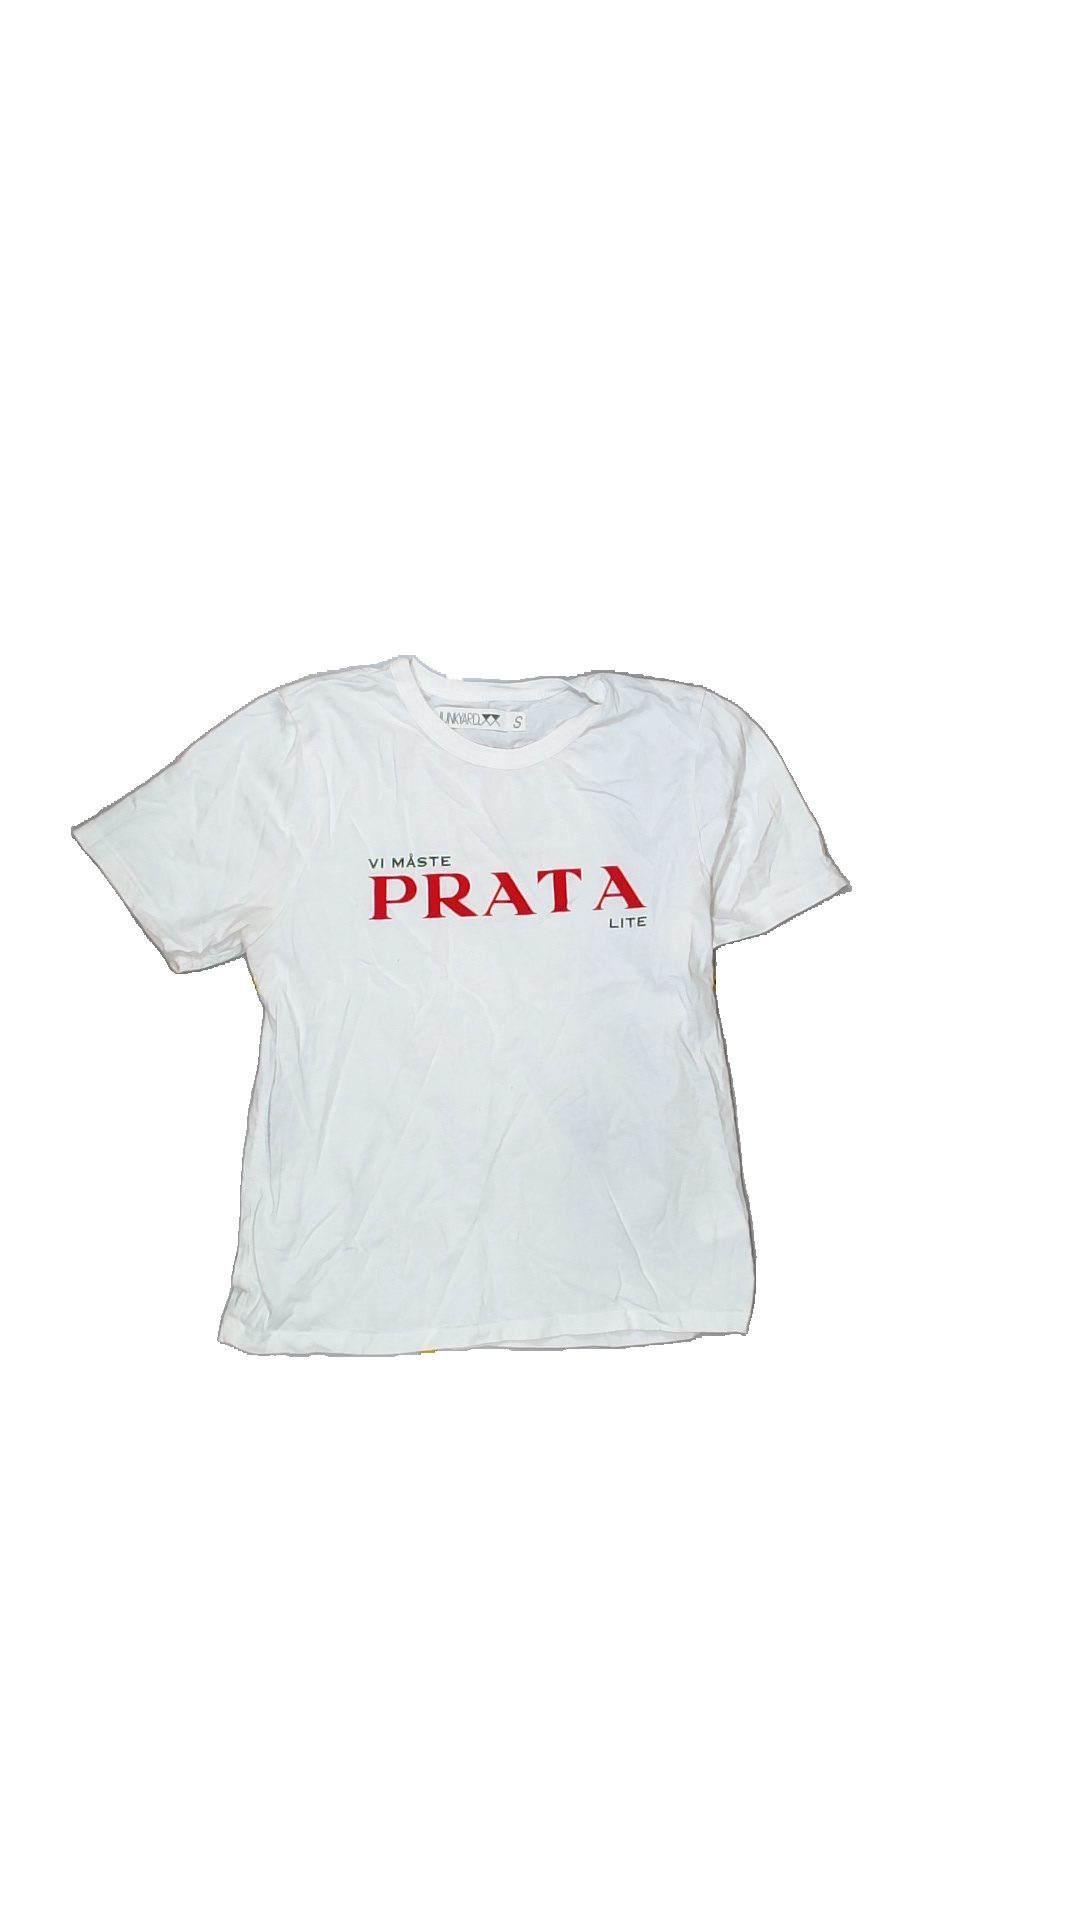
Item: T-shirt (Ladies)
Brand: Not Applicable
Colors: White
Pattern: Logo print
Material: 100%cotton
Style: No trend
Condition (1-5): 5
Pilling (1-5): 5
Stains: No
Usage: Reuse
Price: <50